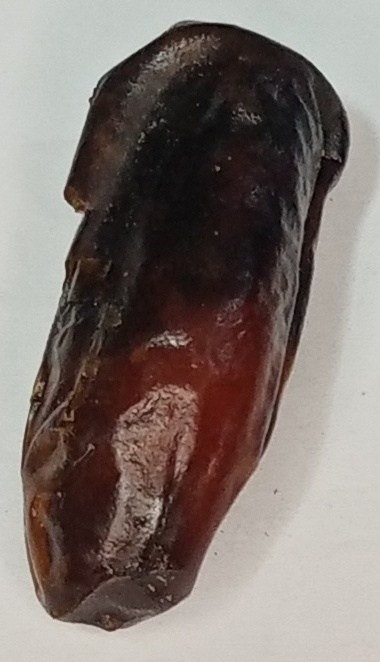
Variety: gajar
Size: large
Grade: grade-1